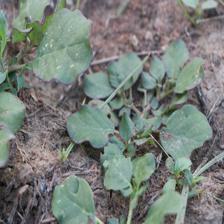
Label: BroadLeafWeed